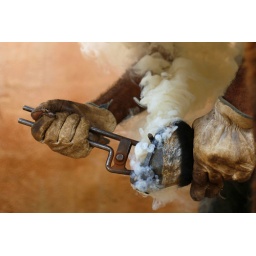
&amp;quot;My&amp;quot; horse getting a fresh pair of shoes in La Palma, Spain.